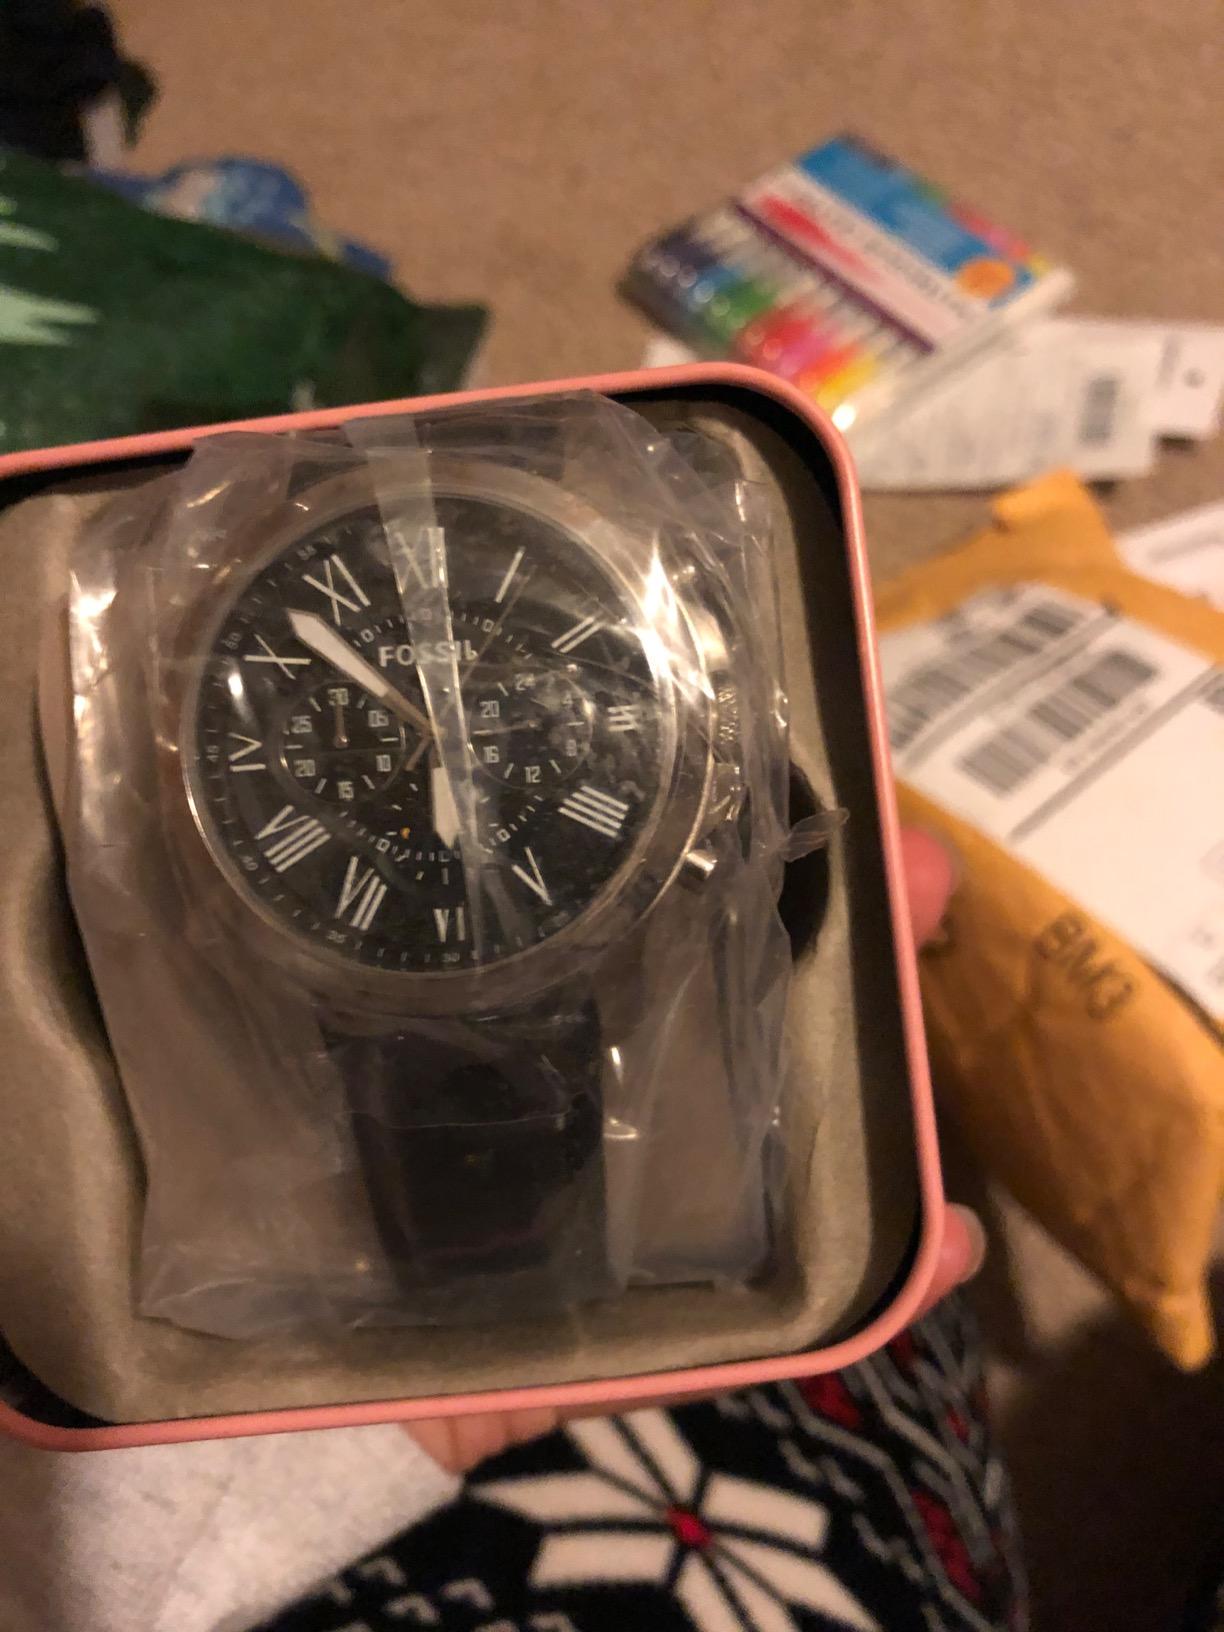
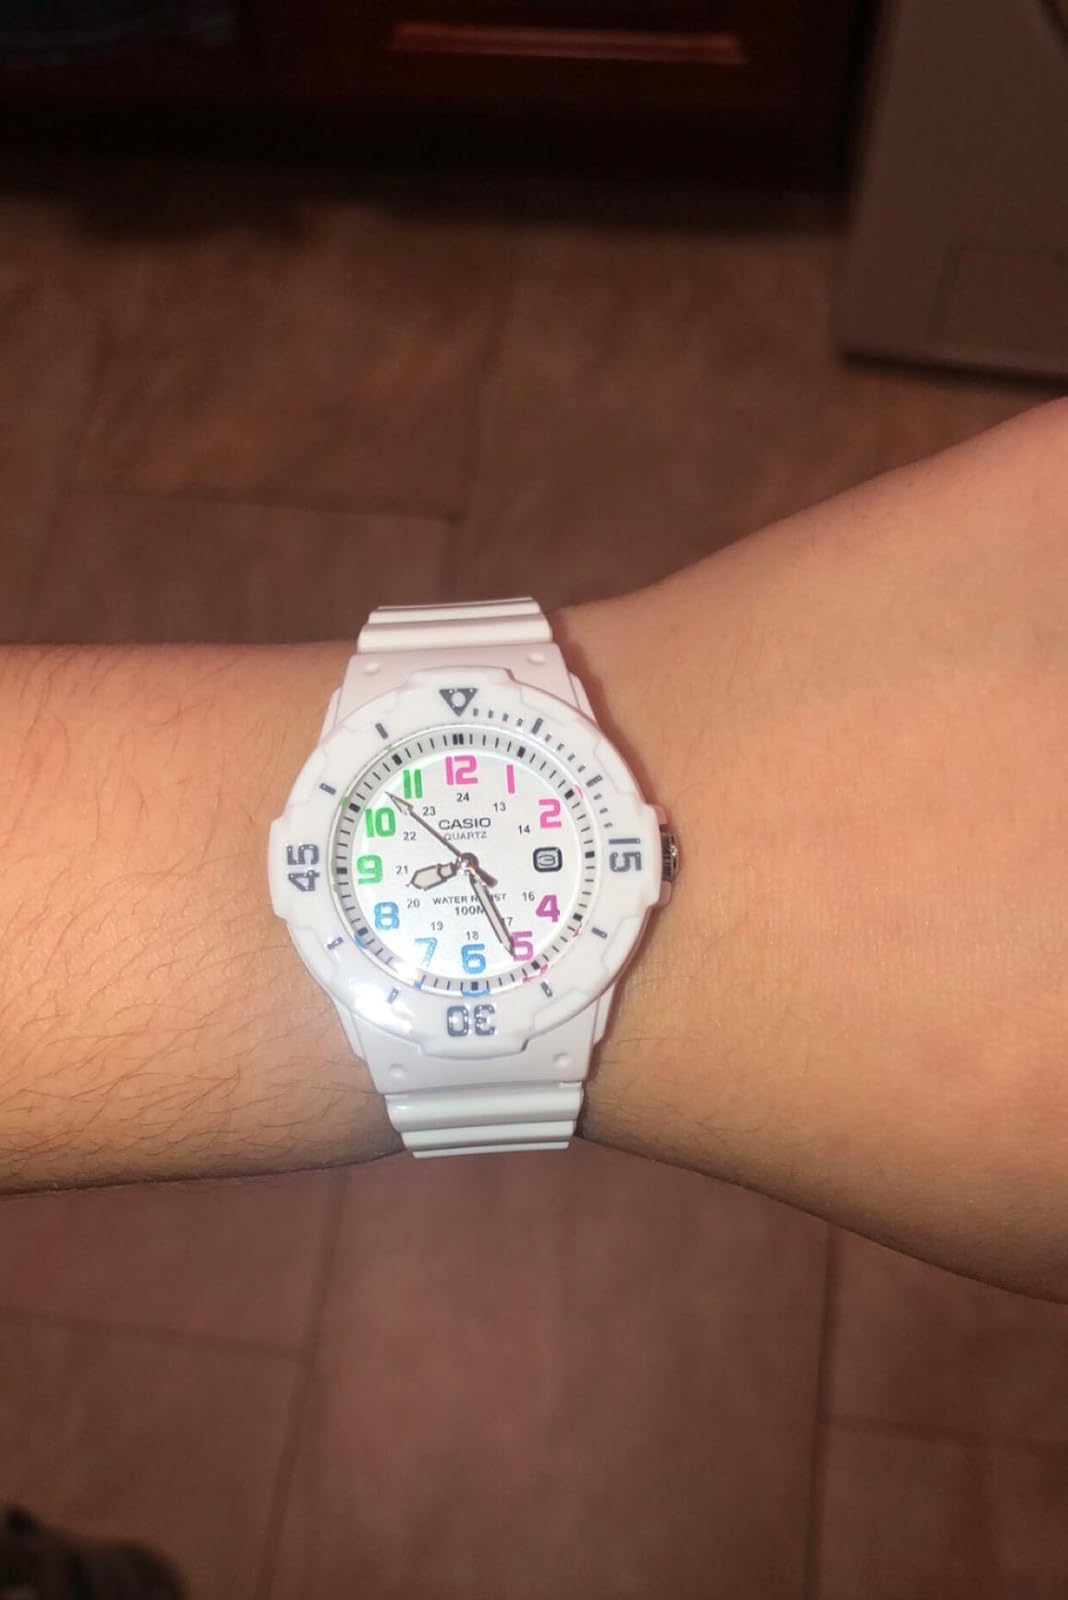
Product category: accessories_watch
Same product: no